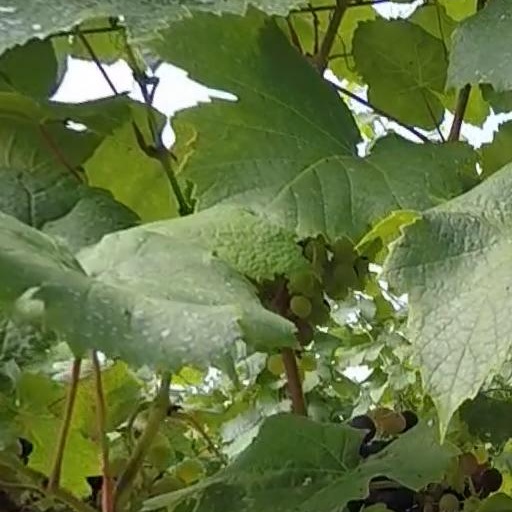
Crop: grape